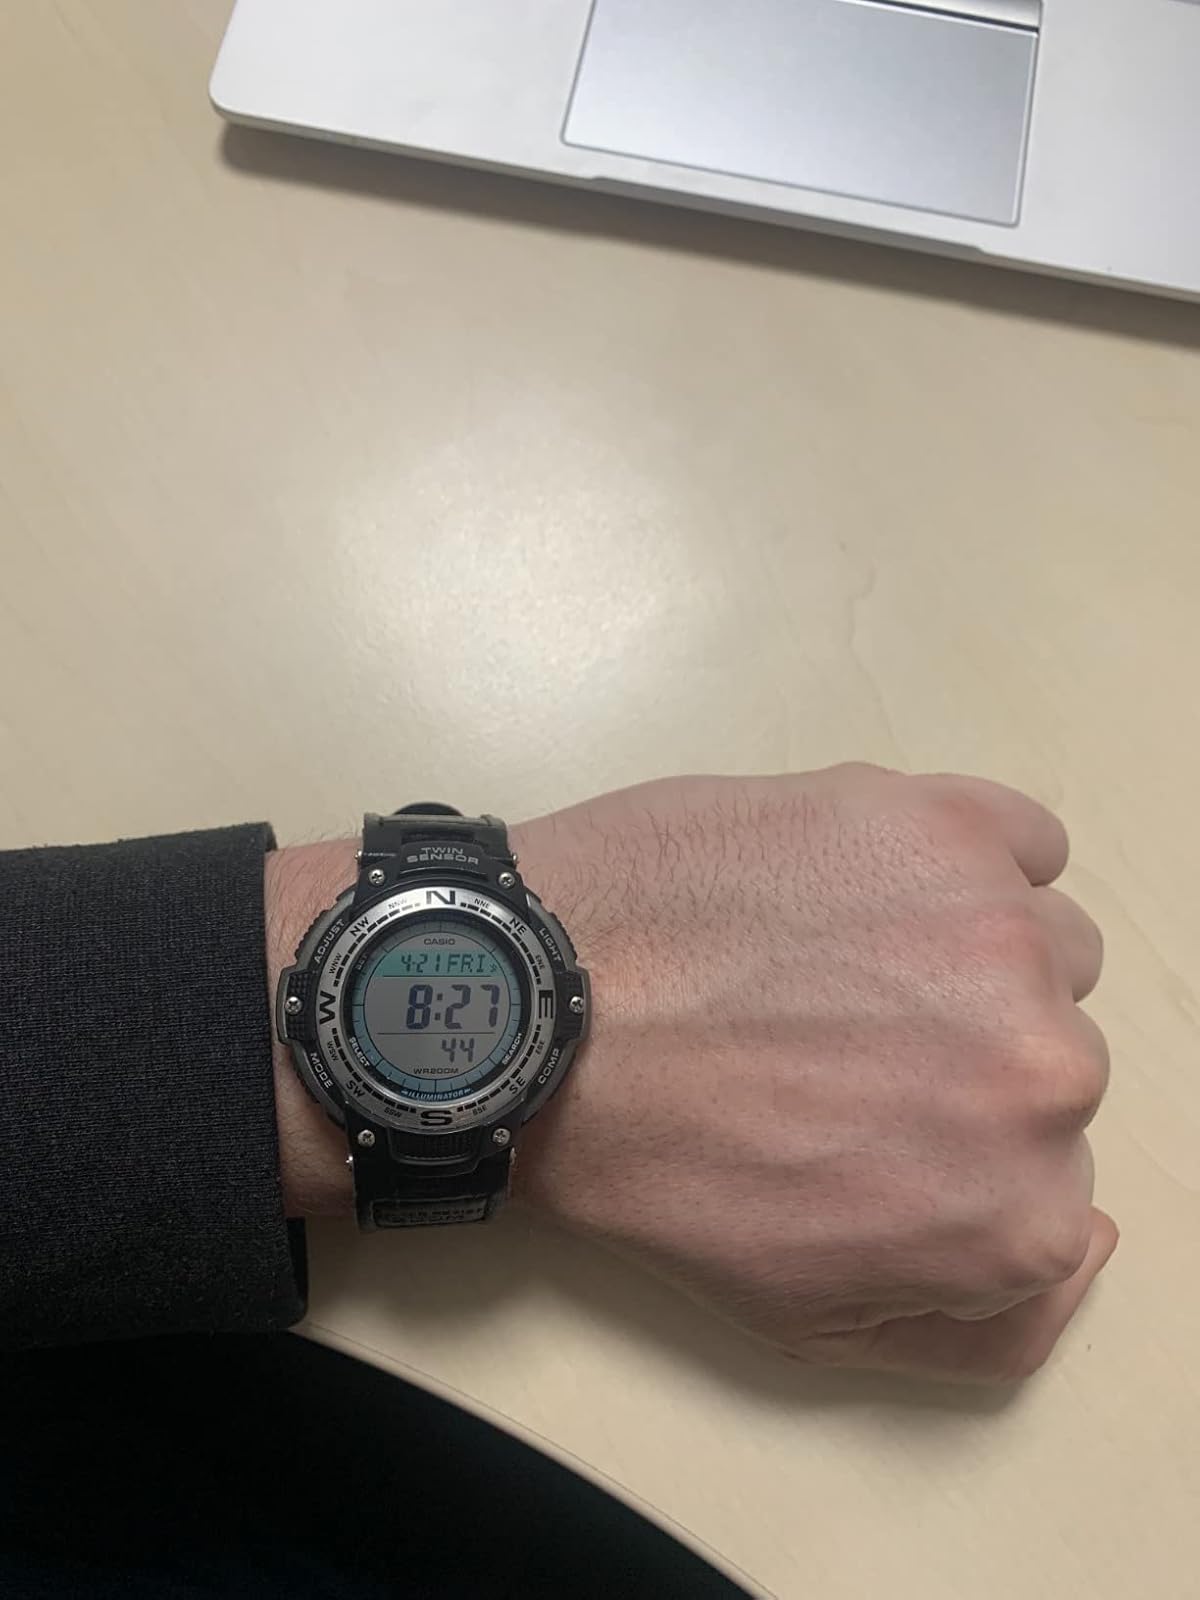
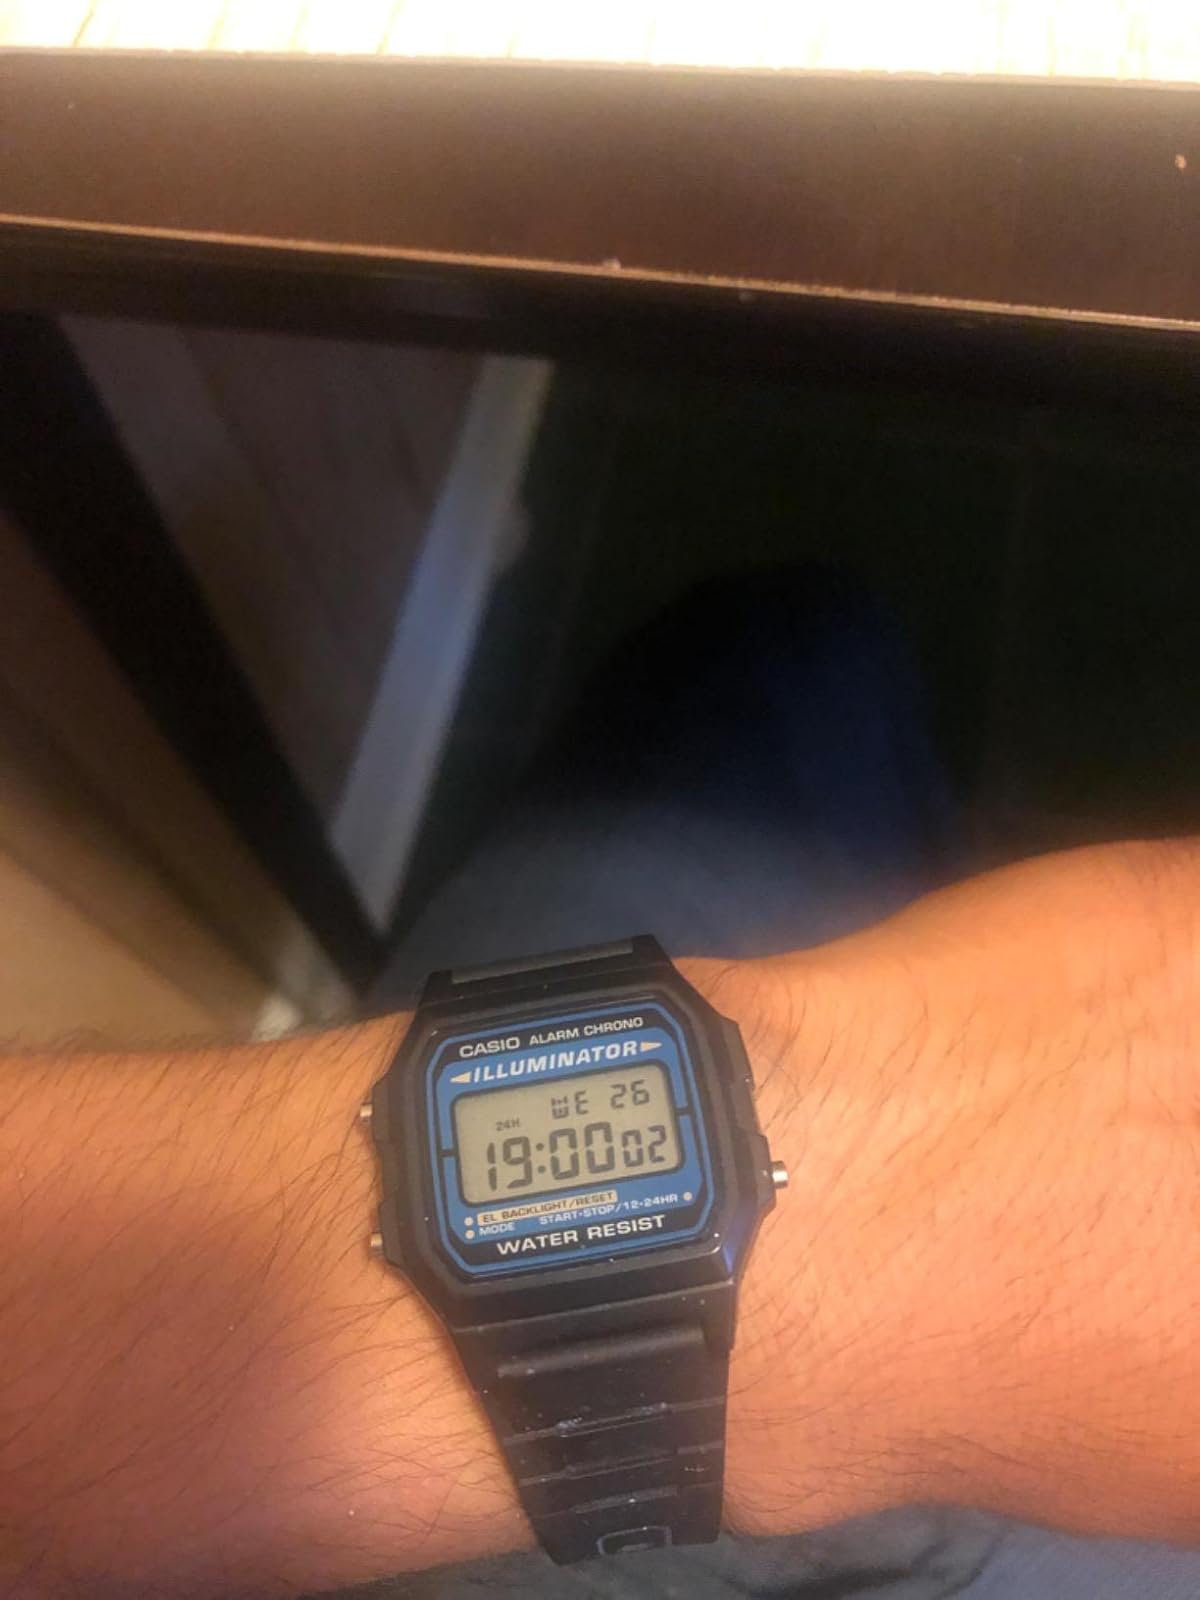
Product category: accessories_watch
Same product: no